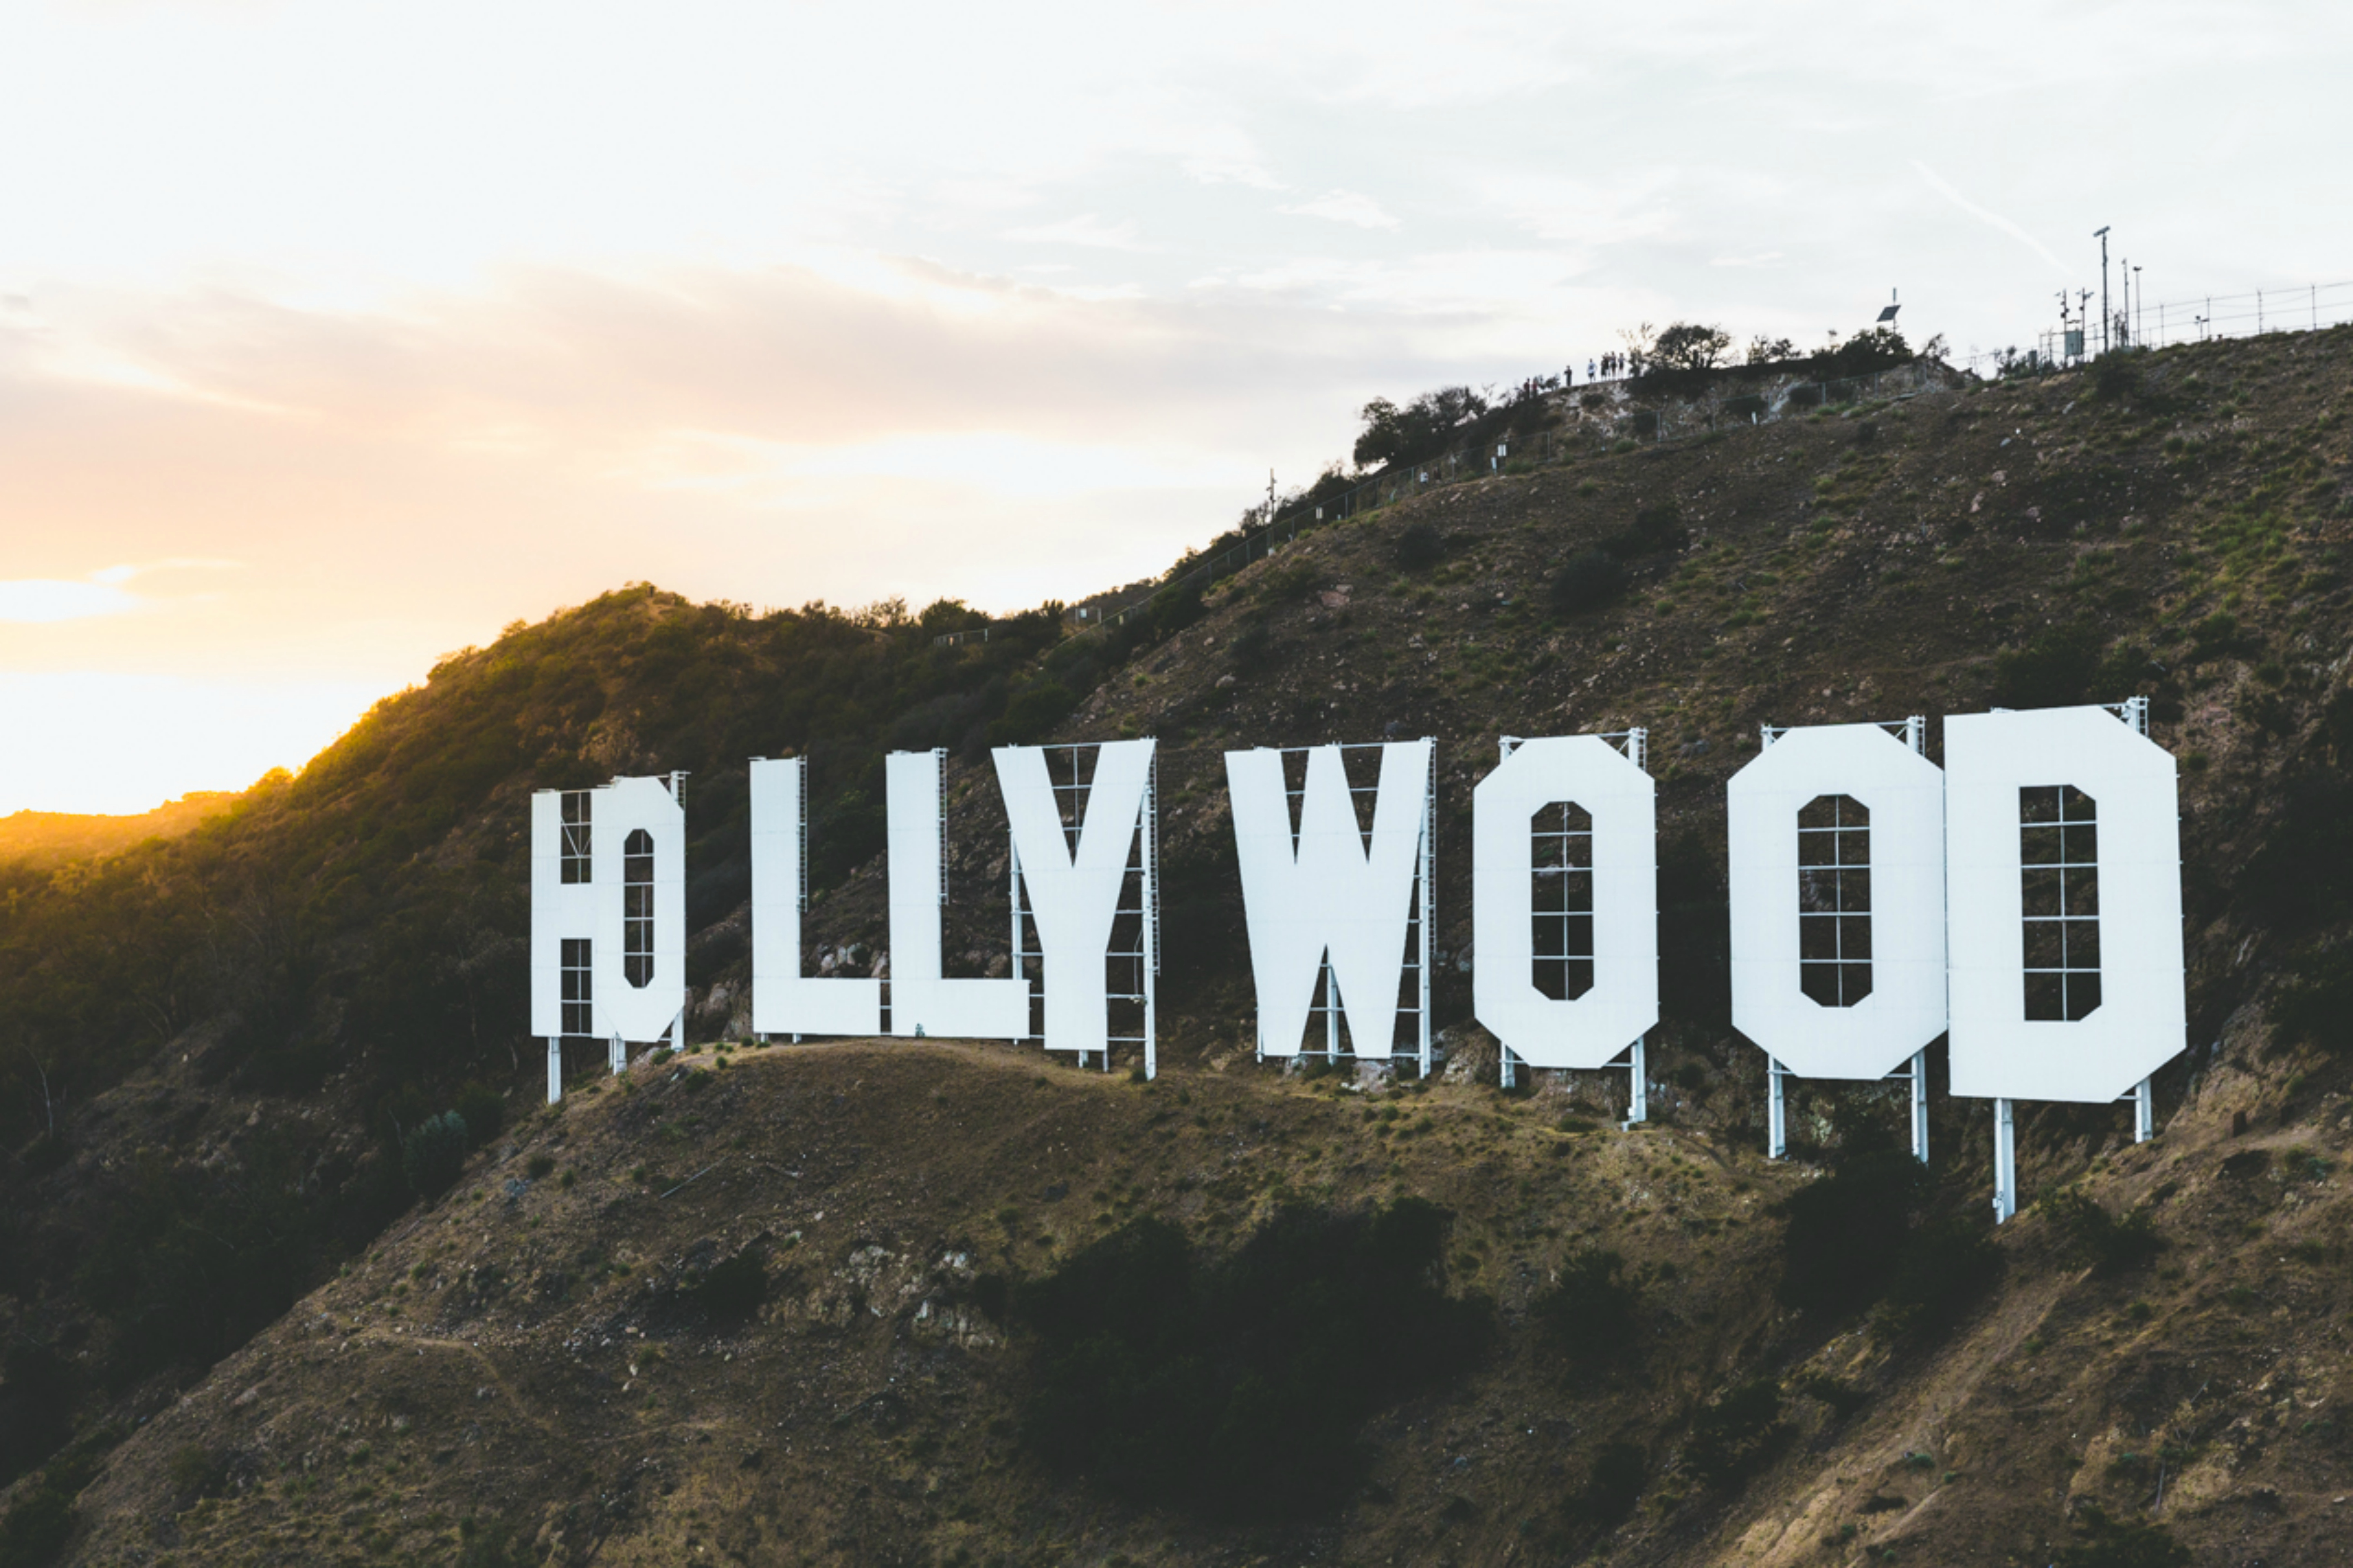
sea, coast, rock, mountain, sky, road, hill, hollywood, sign, terrain, road trip, clouds, mountainous landforms, hollywood hills